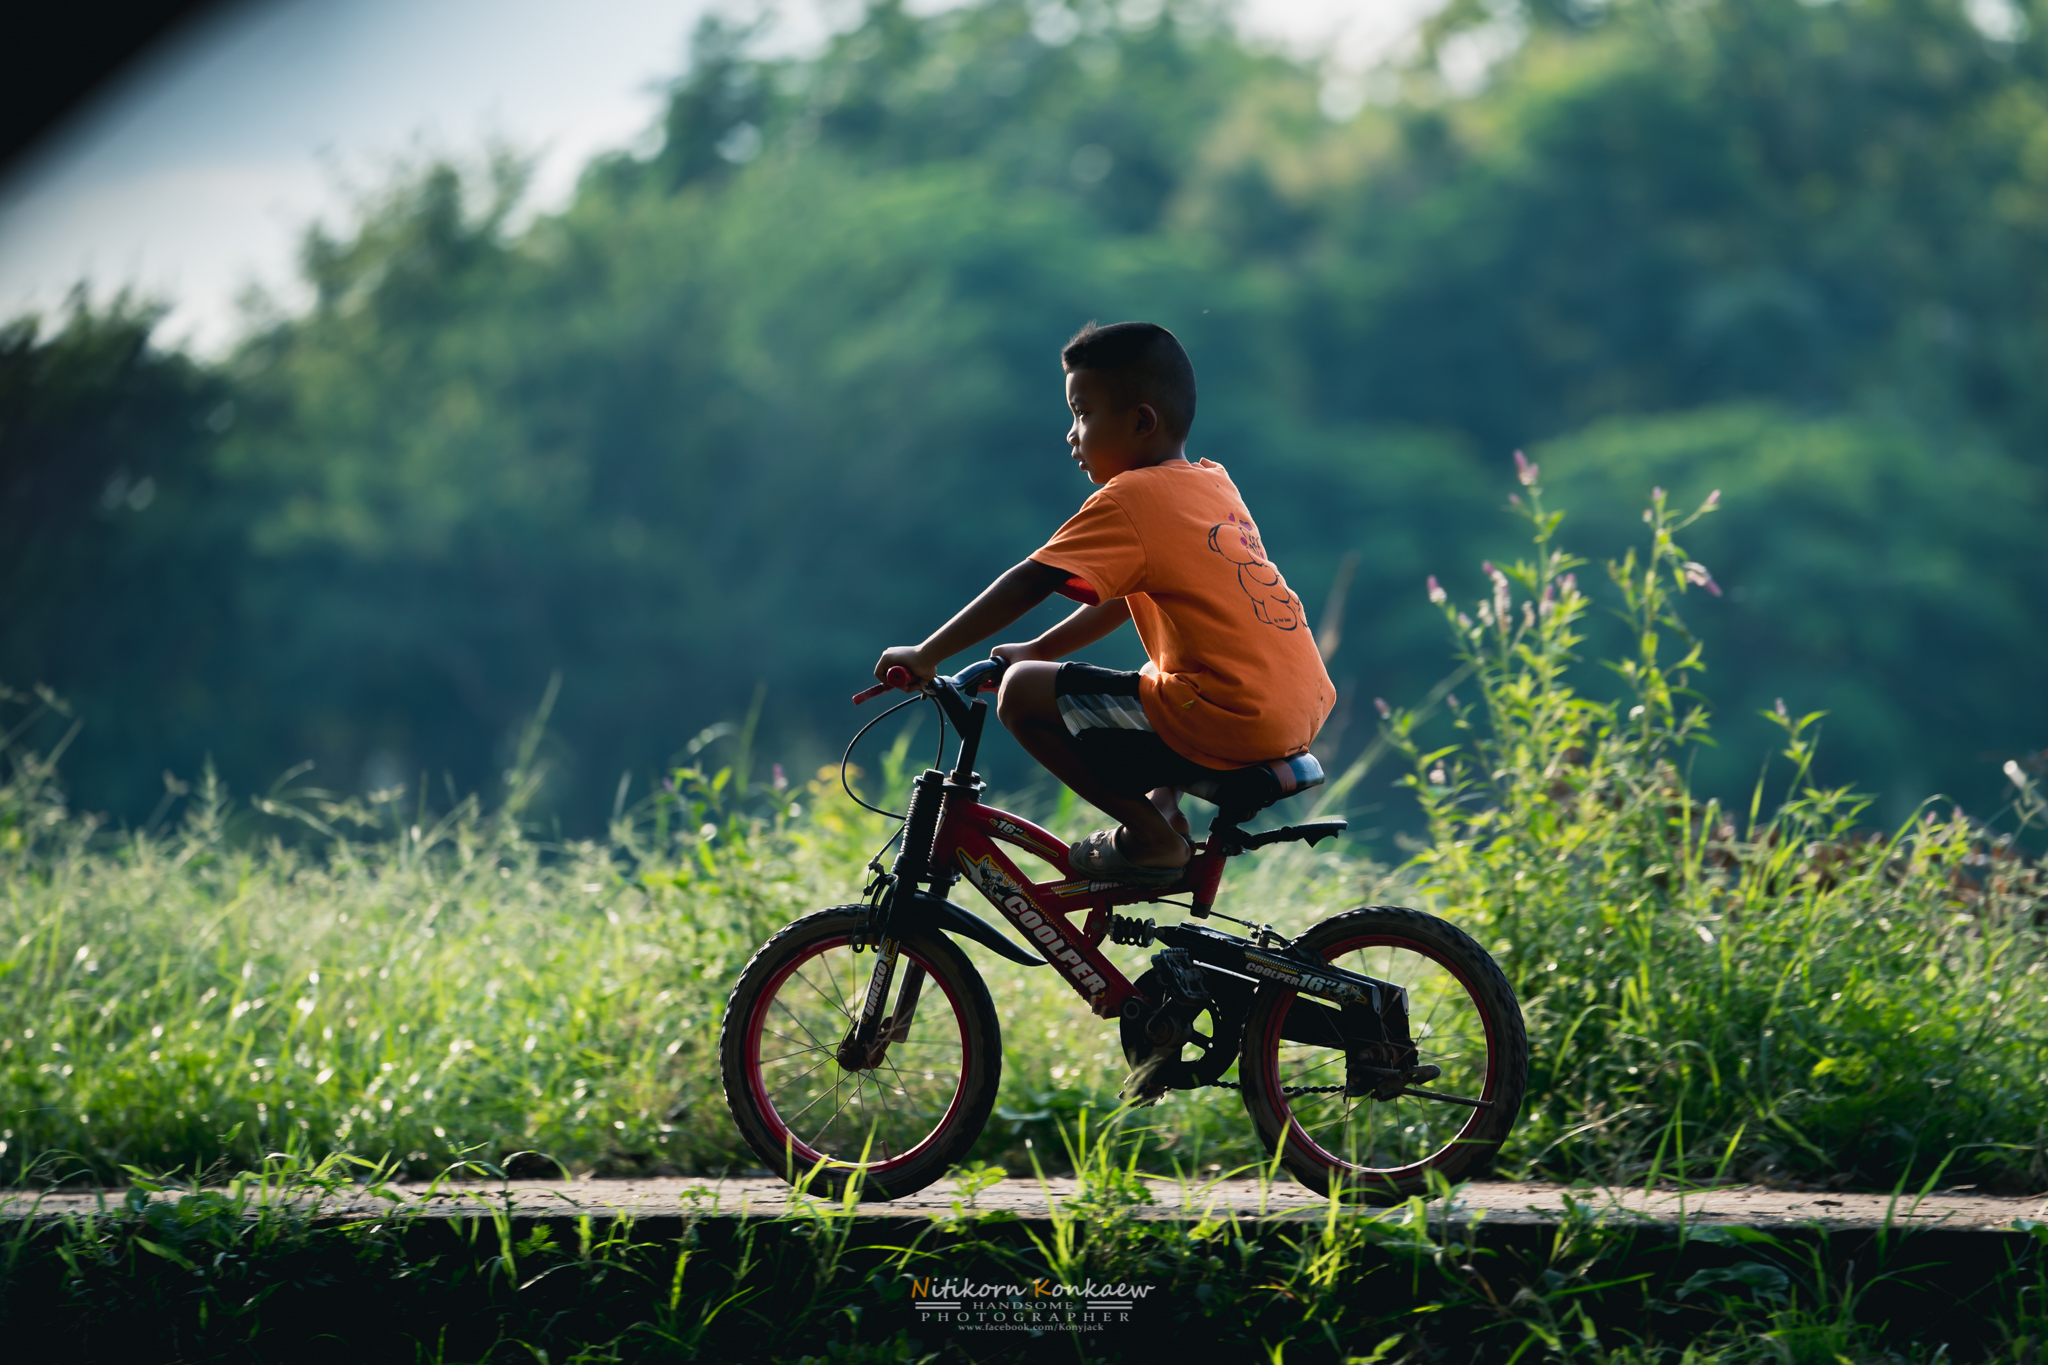
thai, thailand, cycling, bicycle, nature, vehicle, grass, recreation, male, mountain bike, sky, cycle sport, summer, bicycle saddle, leisure, wheel, sports equipment, child, sitting, photography, sunlight, bicycle motocross, bmx bike, cloud, bicycle wheel, plant, soil, freestyle bmx, bicycle accessory, road, bmx racing